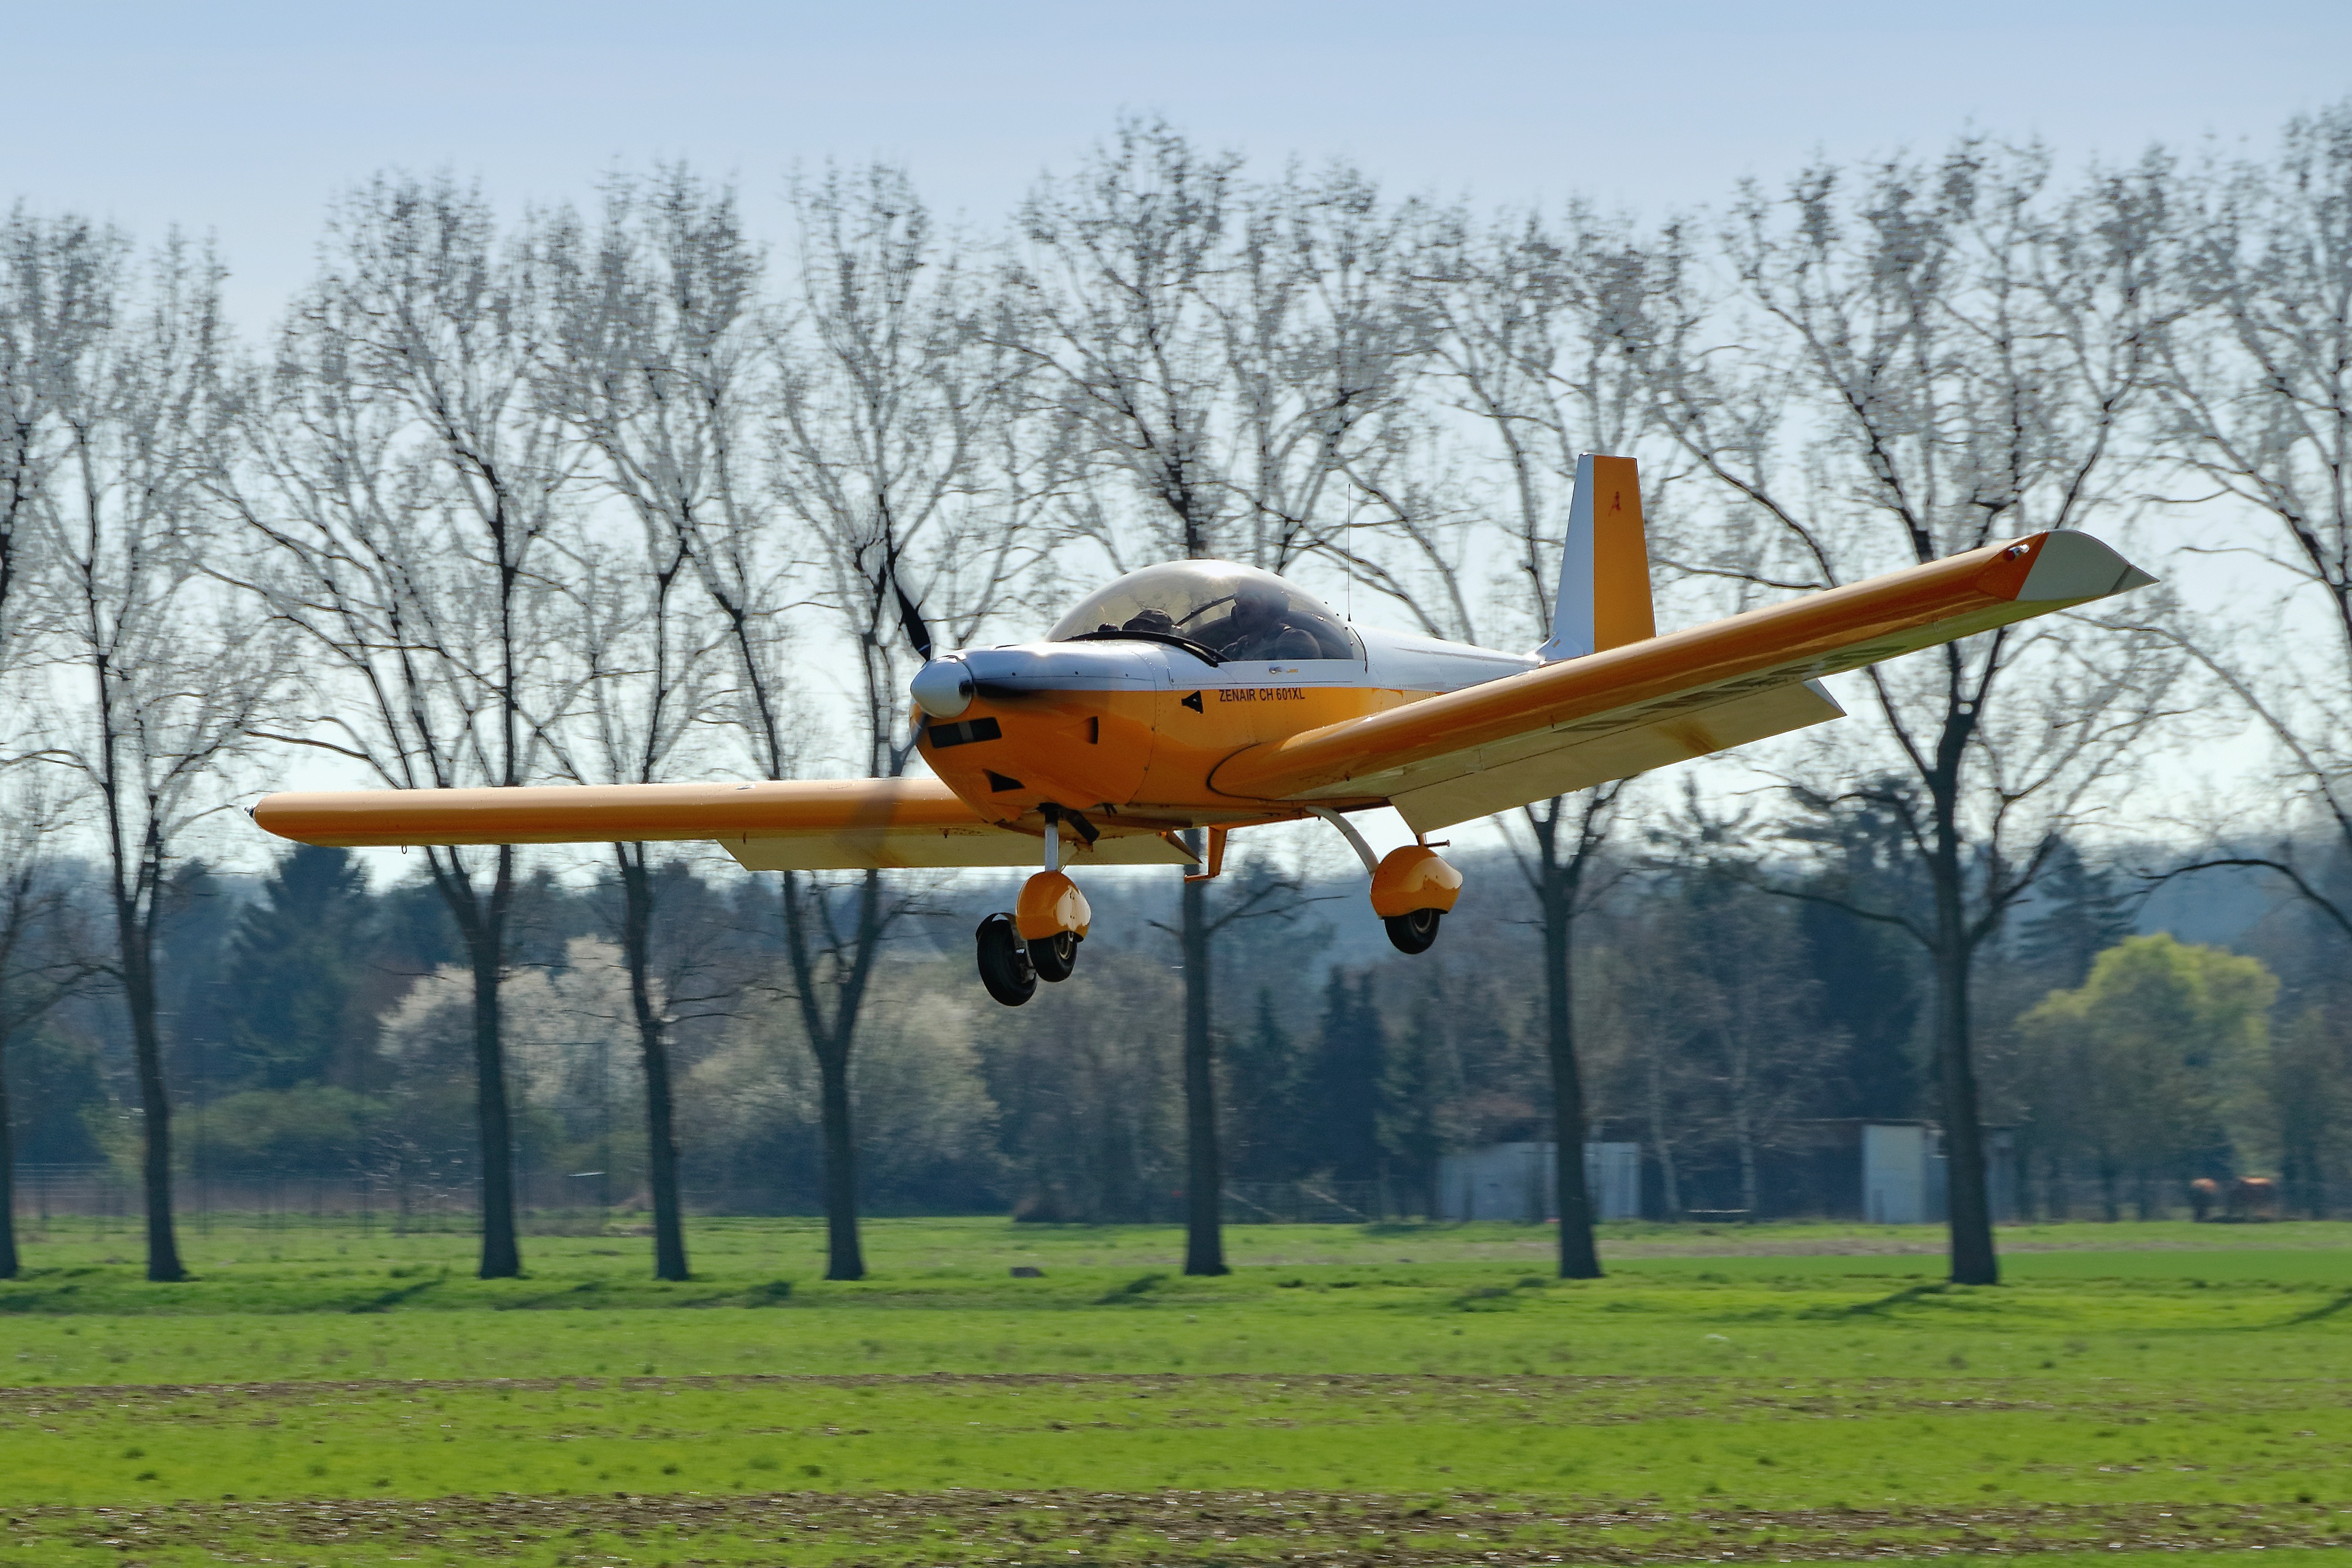
wing, airport, airplane, aircraft, vehicle, aviation, flight, propeller, landing, biplane, approach, light aircraft, monoplane, atmosphere of earth, aircraft engine, ultralight aviation, microlight